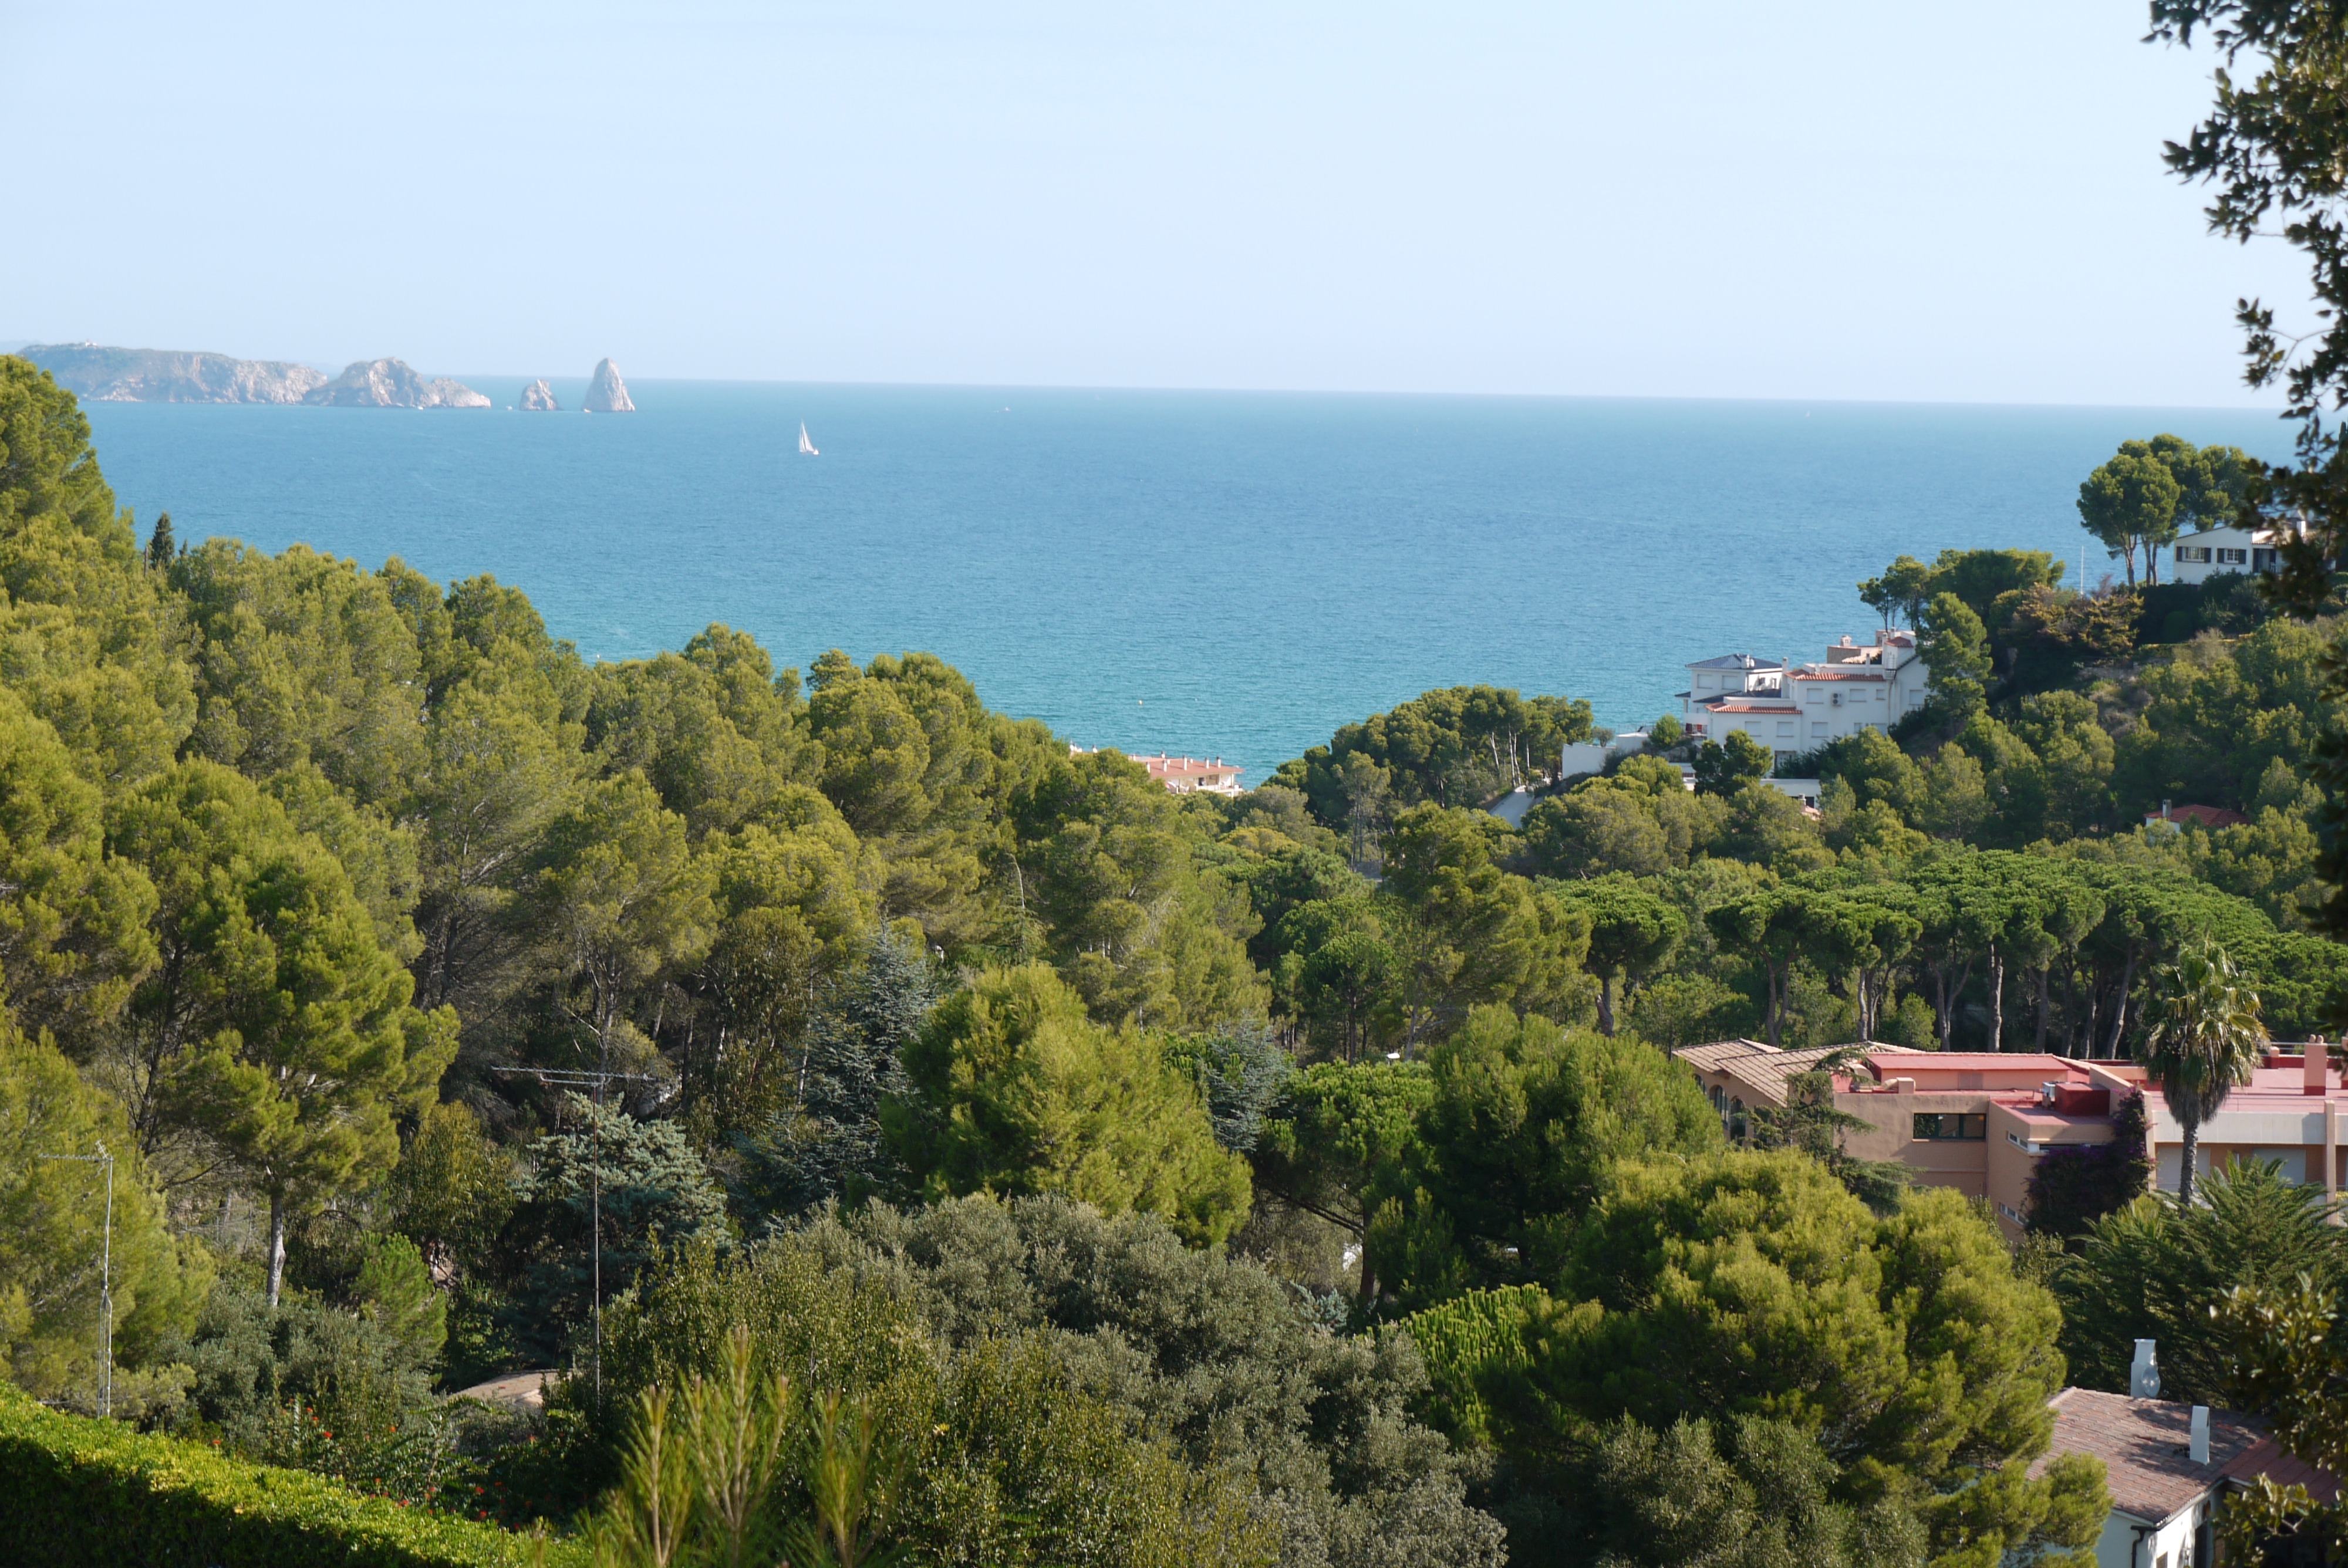
landscape, sea, coast, tree, nature, horizon, vacation, bay, spain, outlook